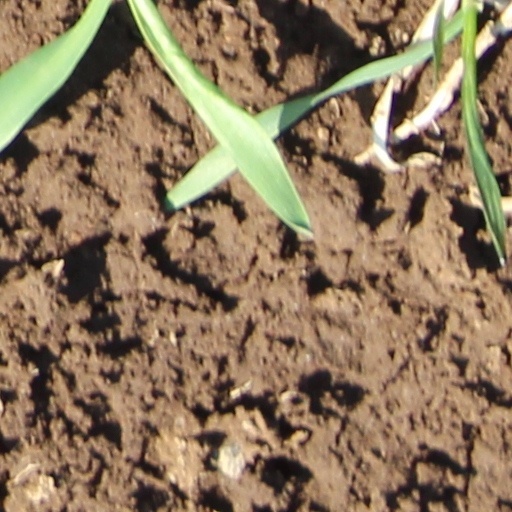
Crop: wheat